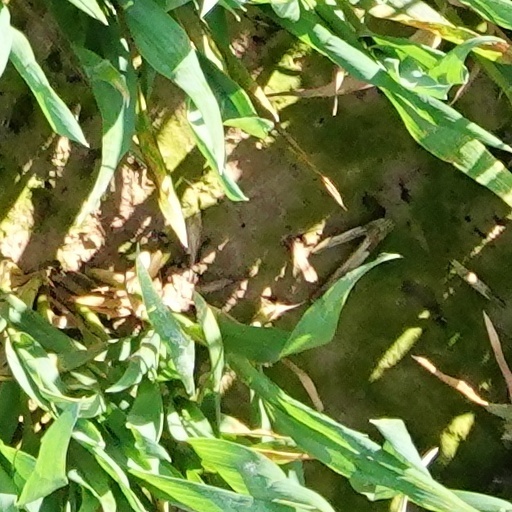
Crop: wheat